Matthew Brisbane

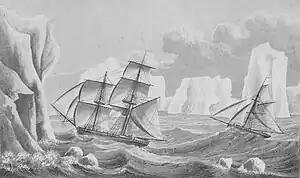
James Weddell's second expedition, depicting the brig "Jane" and the cutter "Beaufoy".

Brisbane first rose to public attention though his association with James Weddell, the famous Antarctic explorer. Brisbane was the commander of the small cutter "Beaufoy" with a crew of thirteen; the "Beaufoy" being owned by Weddell. Weddell in the "Jane" and Brisbane in the "Beaufoy" left England on 17 September 1822. Weddell initially sailed for Madeira for provisions for the Antarctic voyage, whilst Brisbane headed for Bonavista in the Cape Verde islands for a cargo of salt with which to cure seal skins. In December, they met up at Port St Elena in what is now Chile. Brisbane sailed south to hunt for seals arranging to rendezvous with Weddell at Penguin Island on the Patagonian coast. On New Year's Day 1823, they met up once again before sailing south to the South Orkney Islands. Discovered by Nathaniel Brown Palmer and George Powell in 1821, little was known at the time about the islands and Weddell intended to explore them for seals and to conduct a hydrographic survey. They arrived in the islands on 12 January 1823 and began sealing but with little success. Brisbane conducted a rough survey of the southern coasts of the islands and in response Weddell named the cliffs on the north point of Powell Island Brisbane's Bluff (now known as Cape Faraday). Weddell and Brisbane sailed further south in the hope of finding more islands but made slow progress due to the combination of adverse weather and the need to heave to at night to avoid collision with ice floes. By 27 January they had reached 64° 58' S, where the decision was made to sail north to look for islands between the South Orkney and South Sandwich Islands. Finding none, the pair headed south again and on 20 February 1823 reached 74° 15' S, setting a record for the furthest voyage south that lasted till James Clark Ross's voyage of 1842.